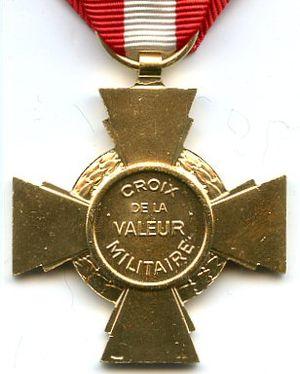
Croix de la Valeur Militaire (France) REVERS
La croix de la Valeur militaire est une décoration militaire française créée en 1956.